Interfluve

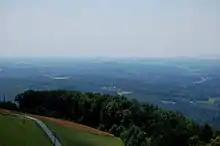
The East Styrian Hills south of Herberstein

An interfluve is a narrow, elongated and plateau-like or ridge-like landform between two valleys. More generally, an interfluve is defined as an area of higher ground between two rivers in the same drainage system.